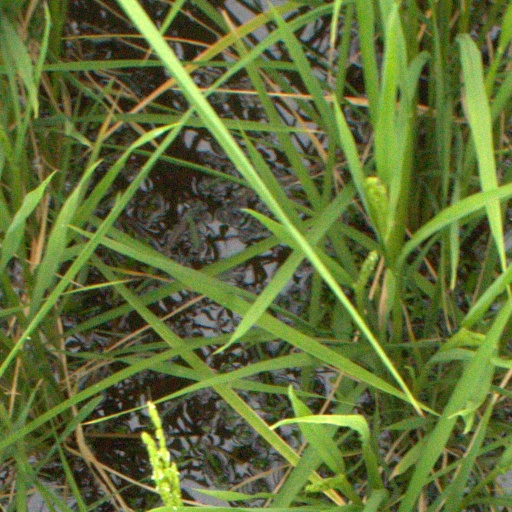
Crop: rice